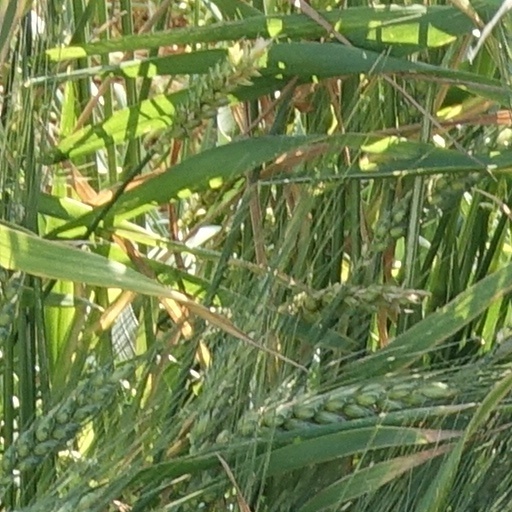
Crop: wheat